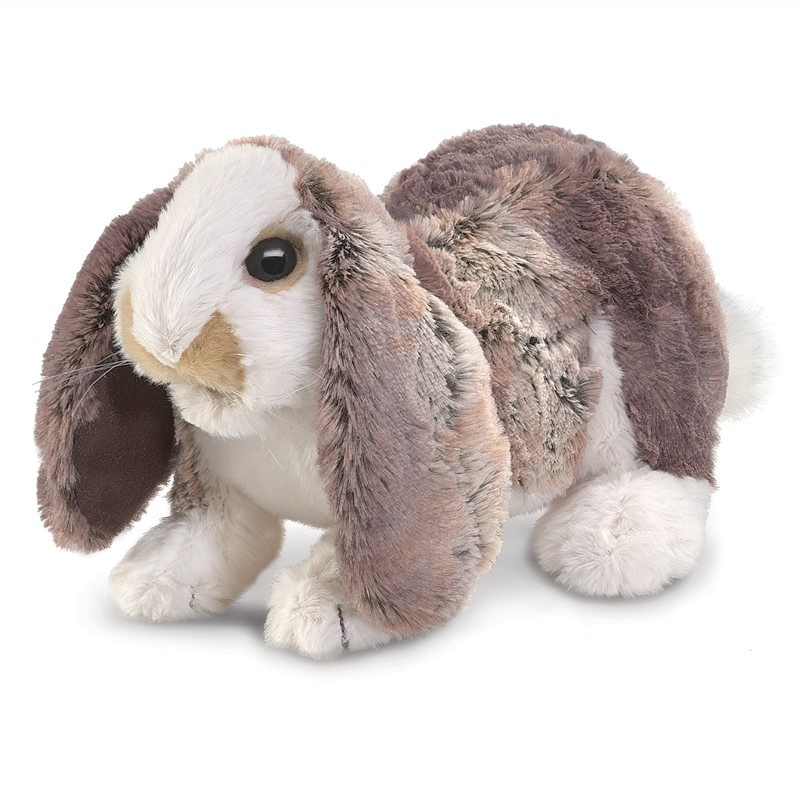
Baby Lop Rabbit Hand Puppet
Full of new life and renewal this spring, the baby lop rabbit is the pick of the litter. Animate the mouth and front paws of this cuddle bunny as you stroke and soothe its super soft coat. Make this puppet yours before it hops away!
Brand: Folkmanis
Category: Toys & Games > Toys > Dolls, Playsets & Toy Figures > Puppets & Marionettes